Eyal Weizman

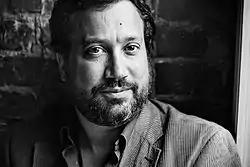
Eyal Weizman (2012)

Eyal Weizman MBE FBA (born 1970) is a British Israeli architect. He is the director of the research agency Forensic Architecture at Goldsmiths, University of London where he is Professor of Spatial and Visual Cultures and a founding director there of the Centre for Research Architecture at the department of Visual Cultures. In 2019 he was elected Fellow of the British Academy.